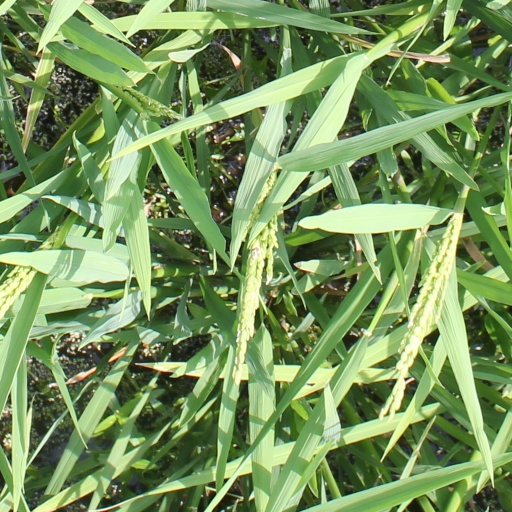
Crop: rice